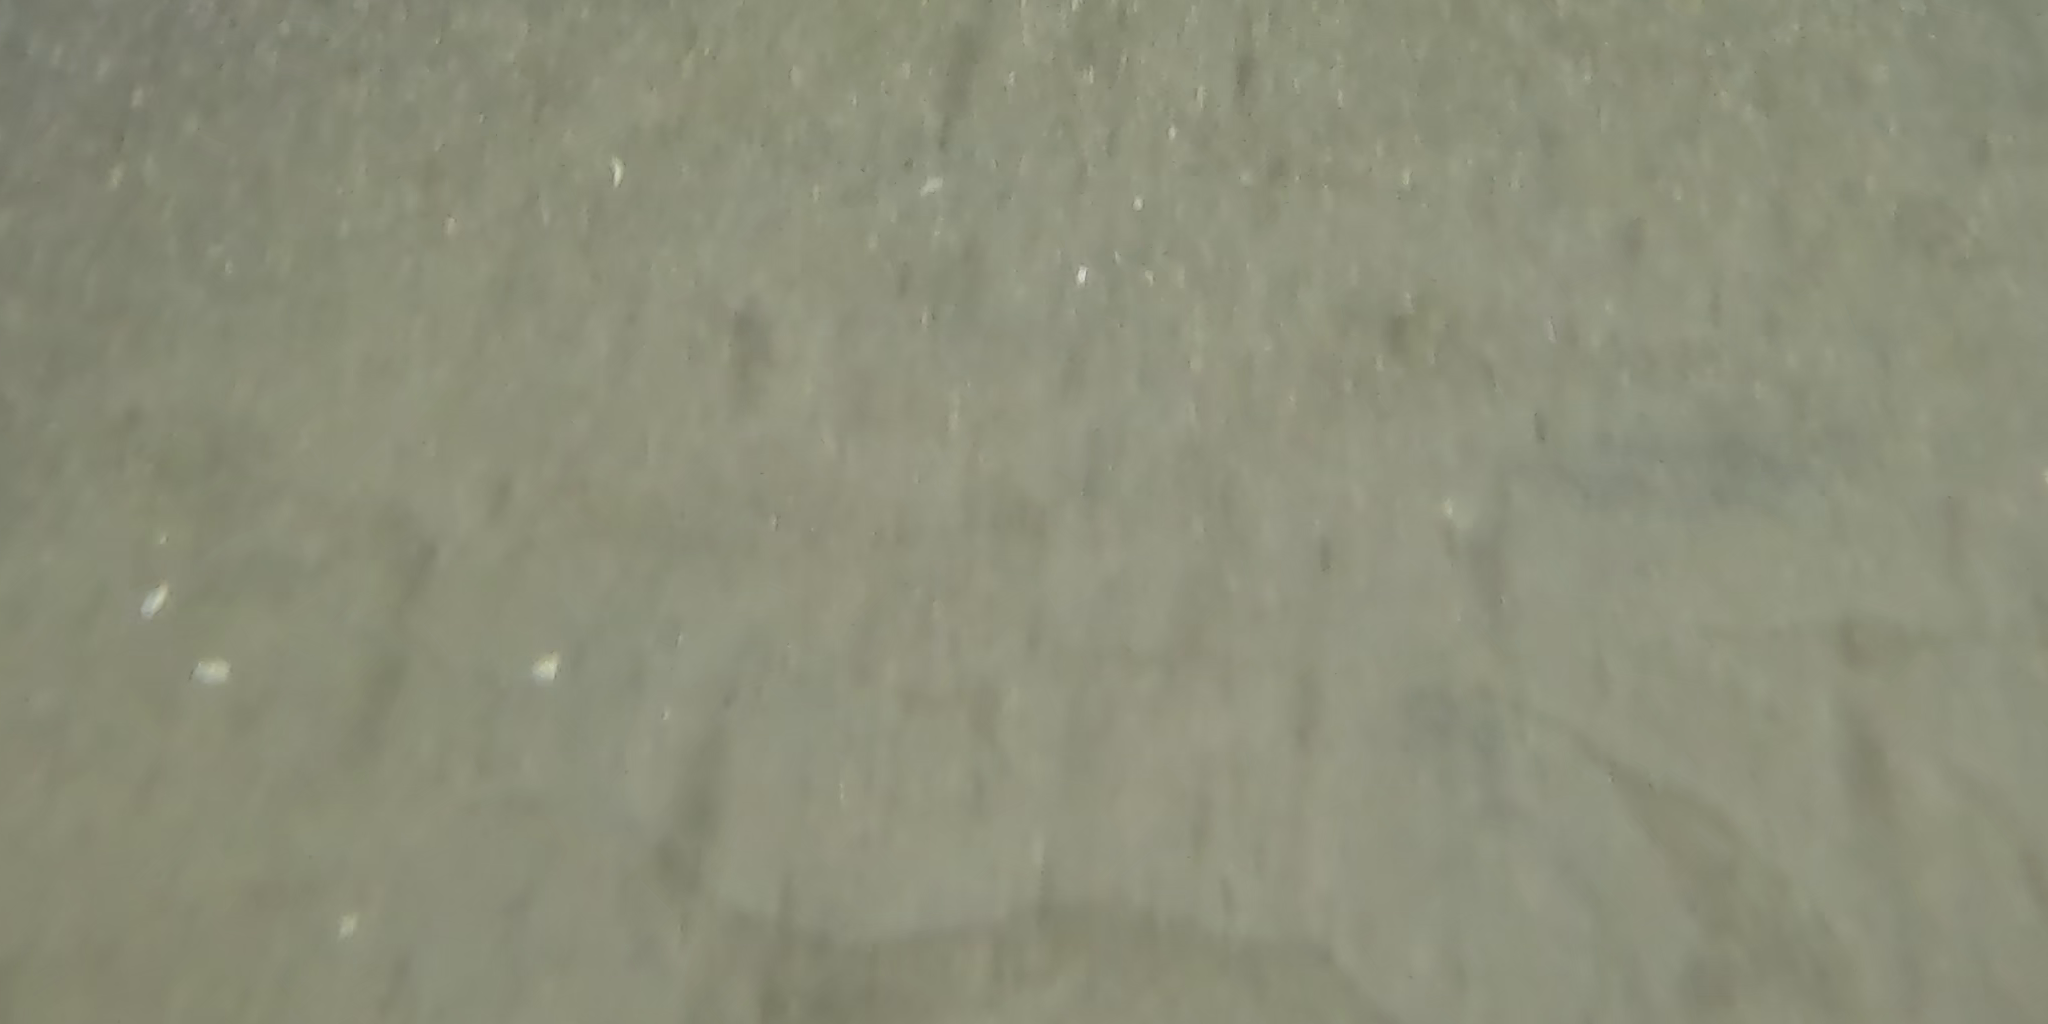
Seabed habitat: sand